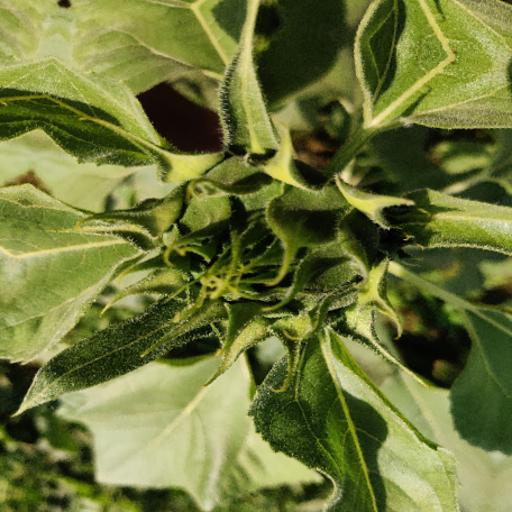
Label: Fresh_leaf